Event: Nepal Earthquake
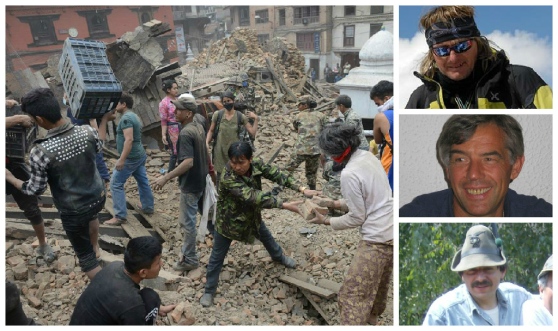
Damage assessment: damage